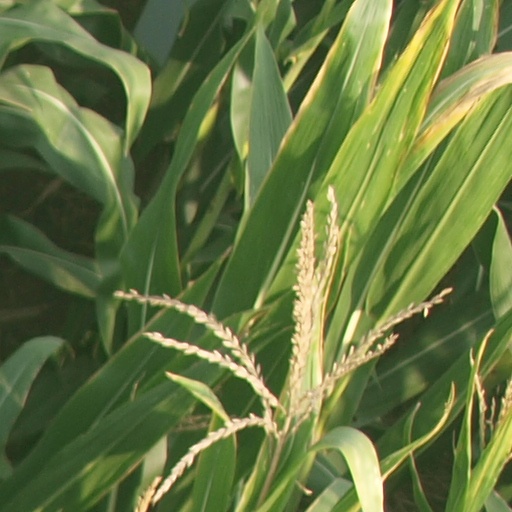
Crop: maize; corn